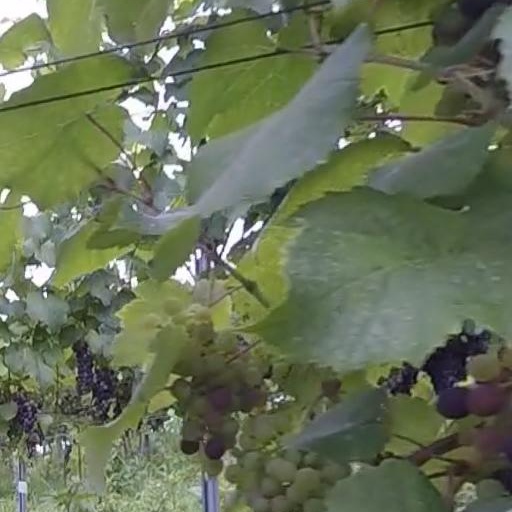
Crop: grape